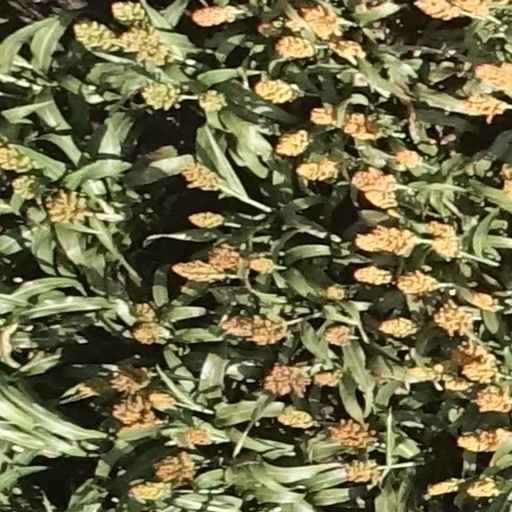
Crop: sorghum